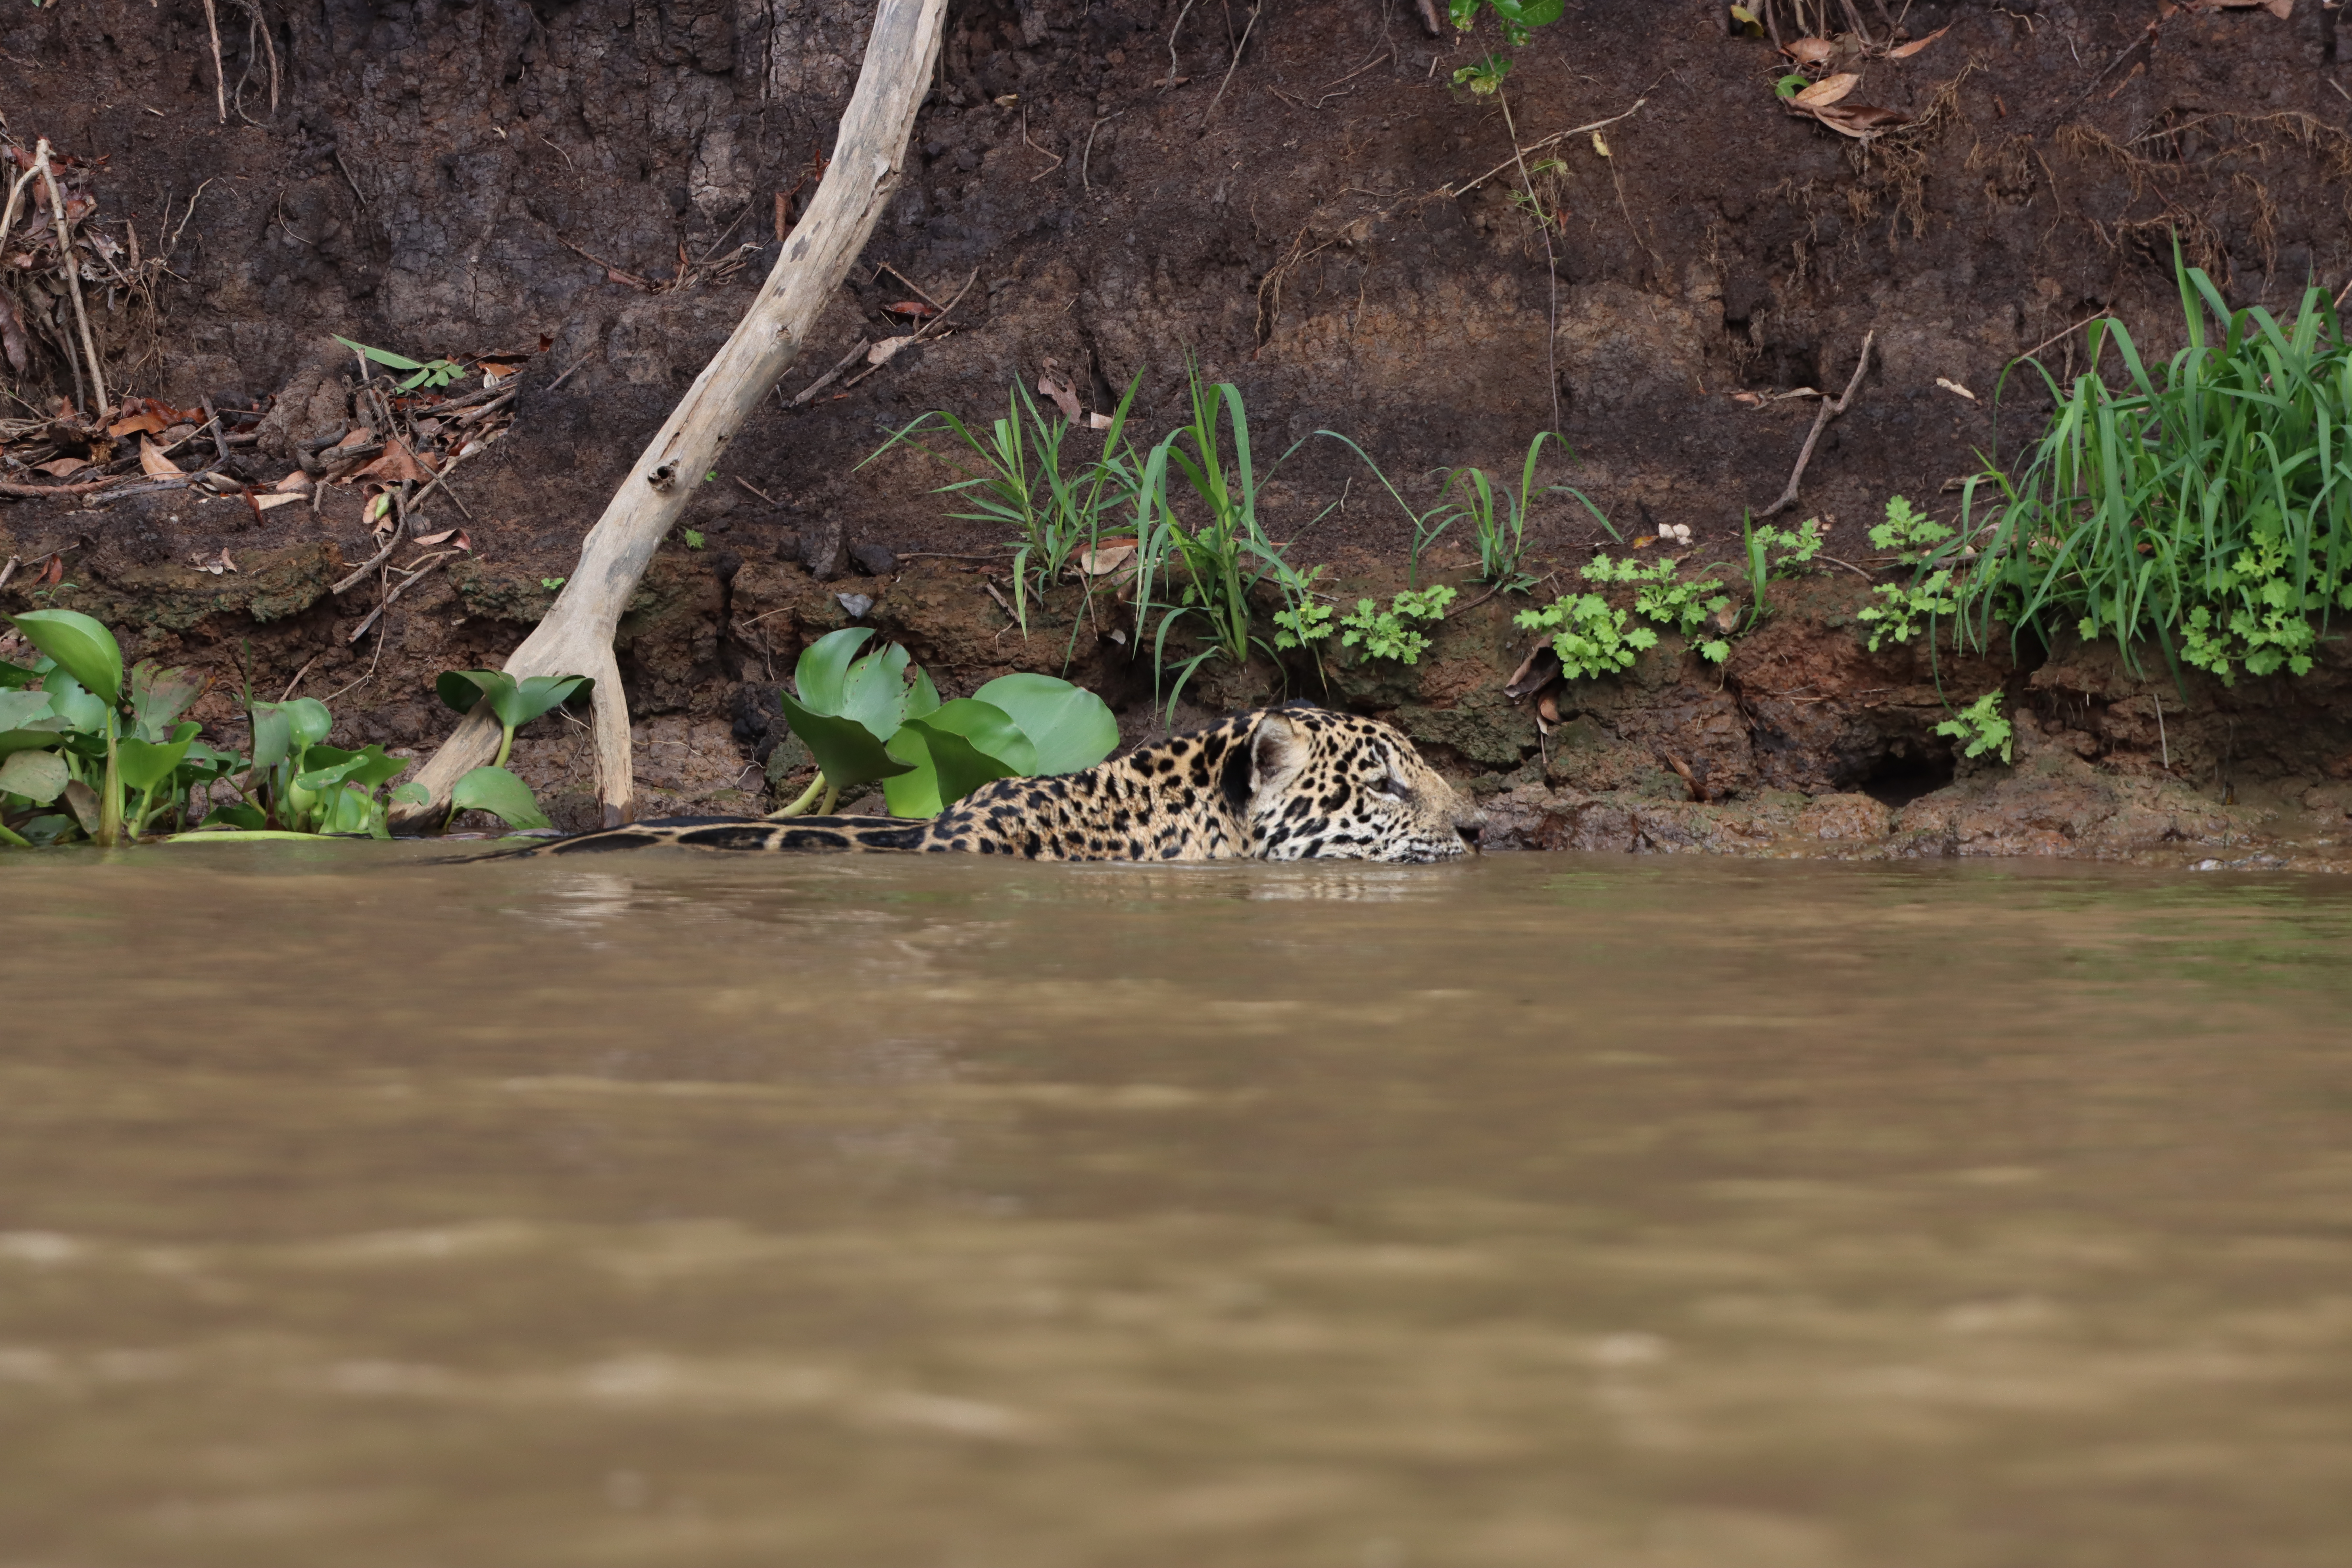
Jaguar: Ti